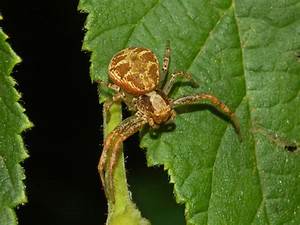
Label: ragno